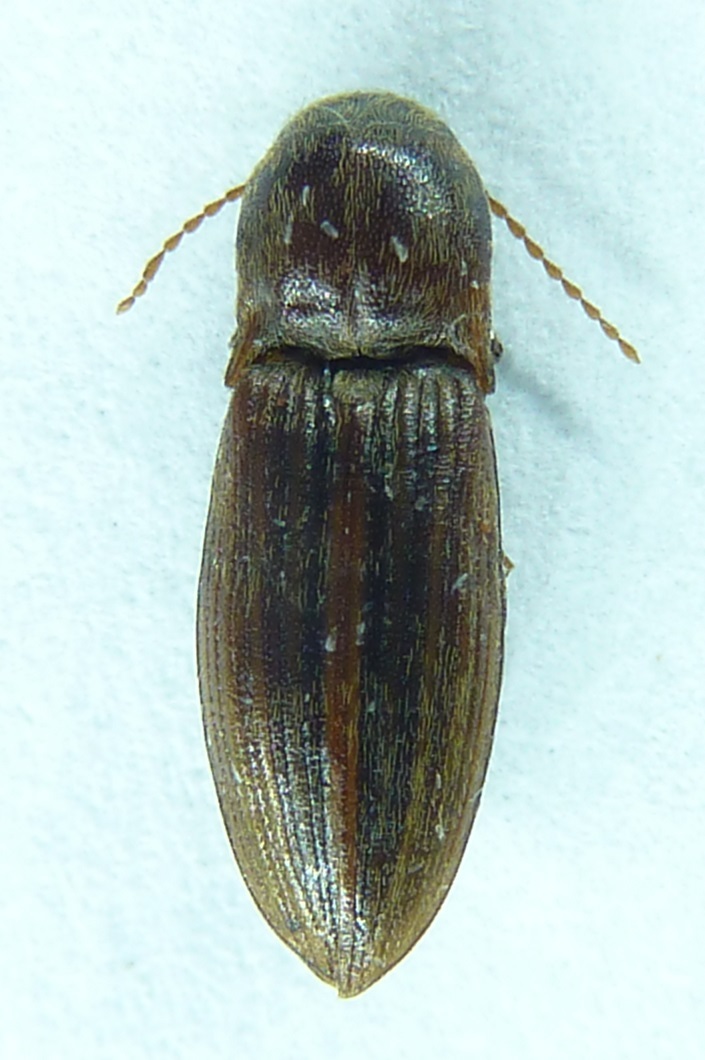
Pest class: clickbeetles_wireworms